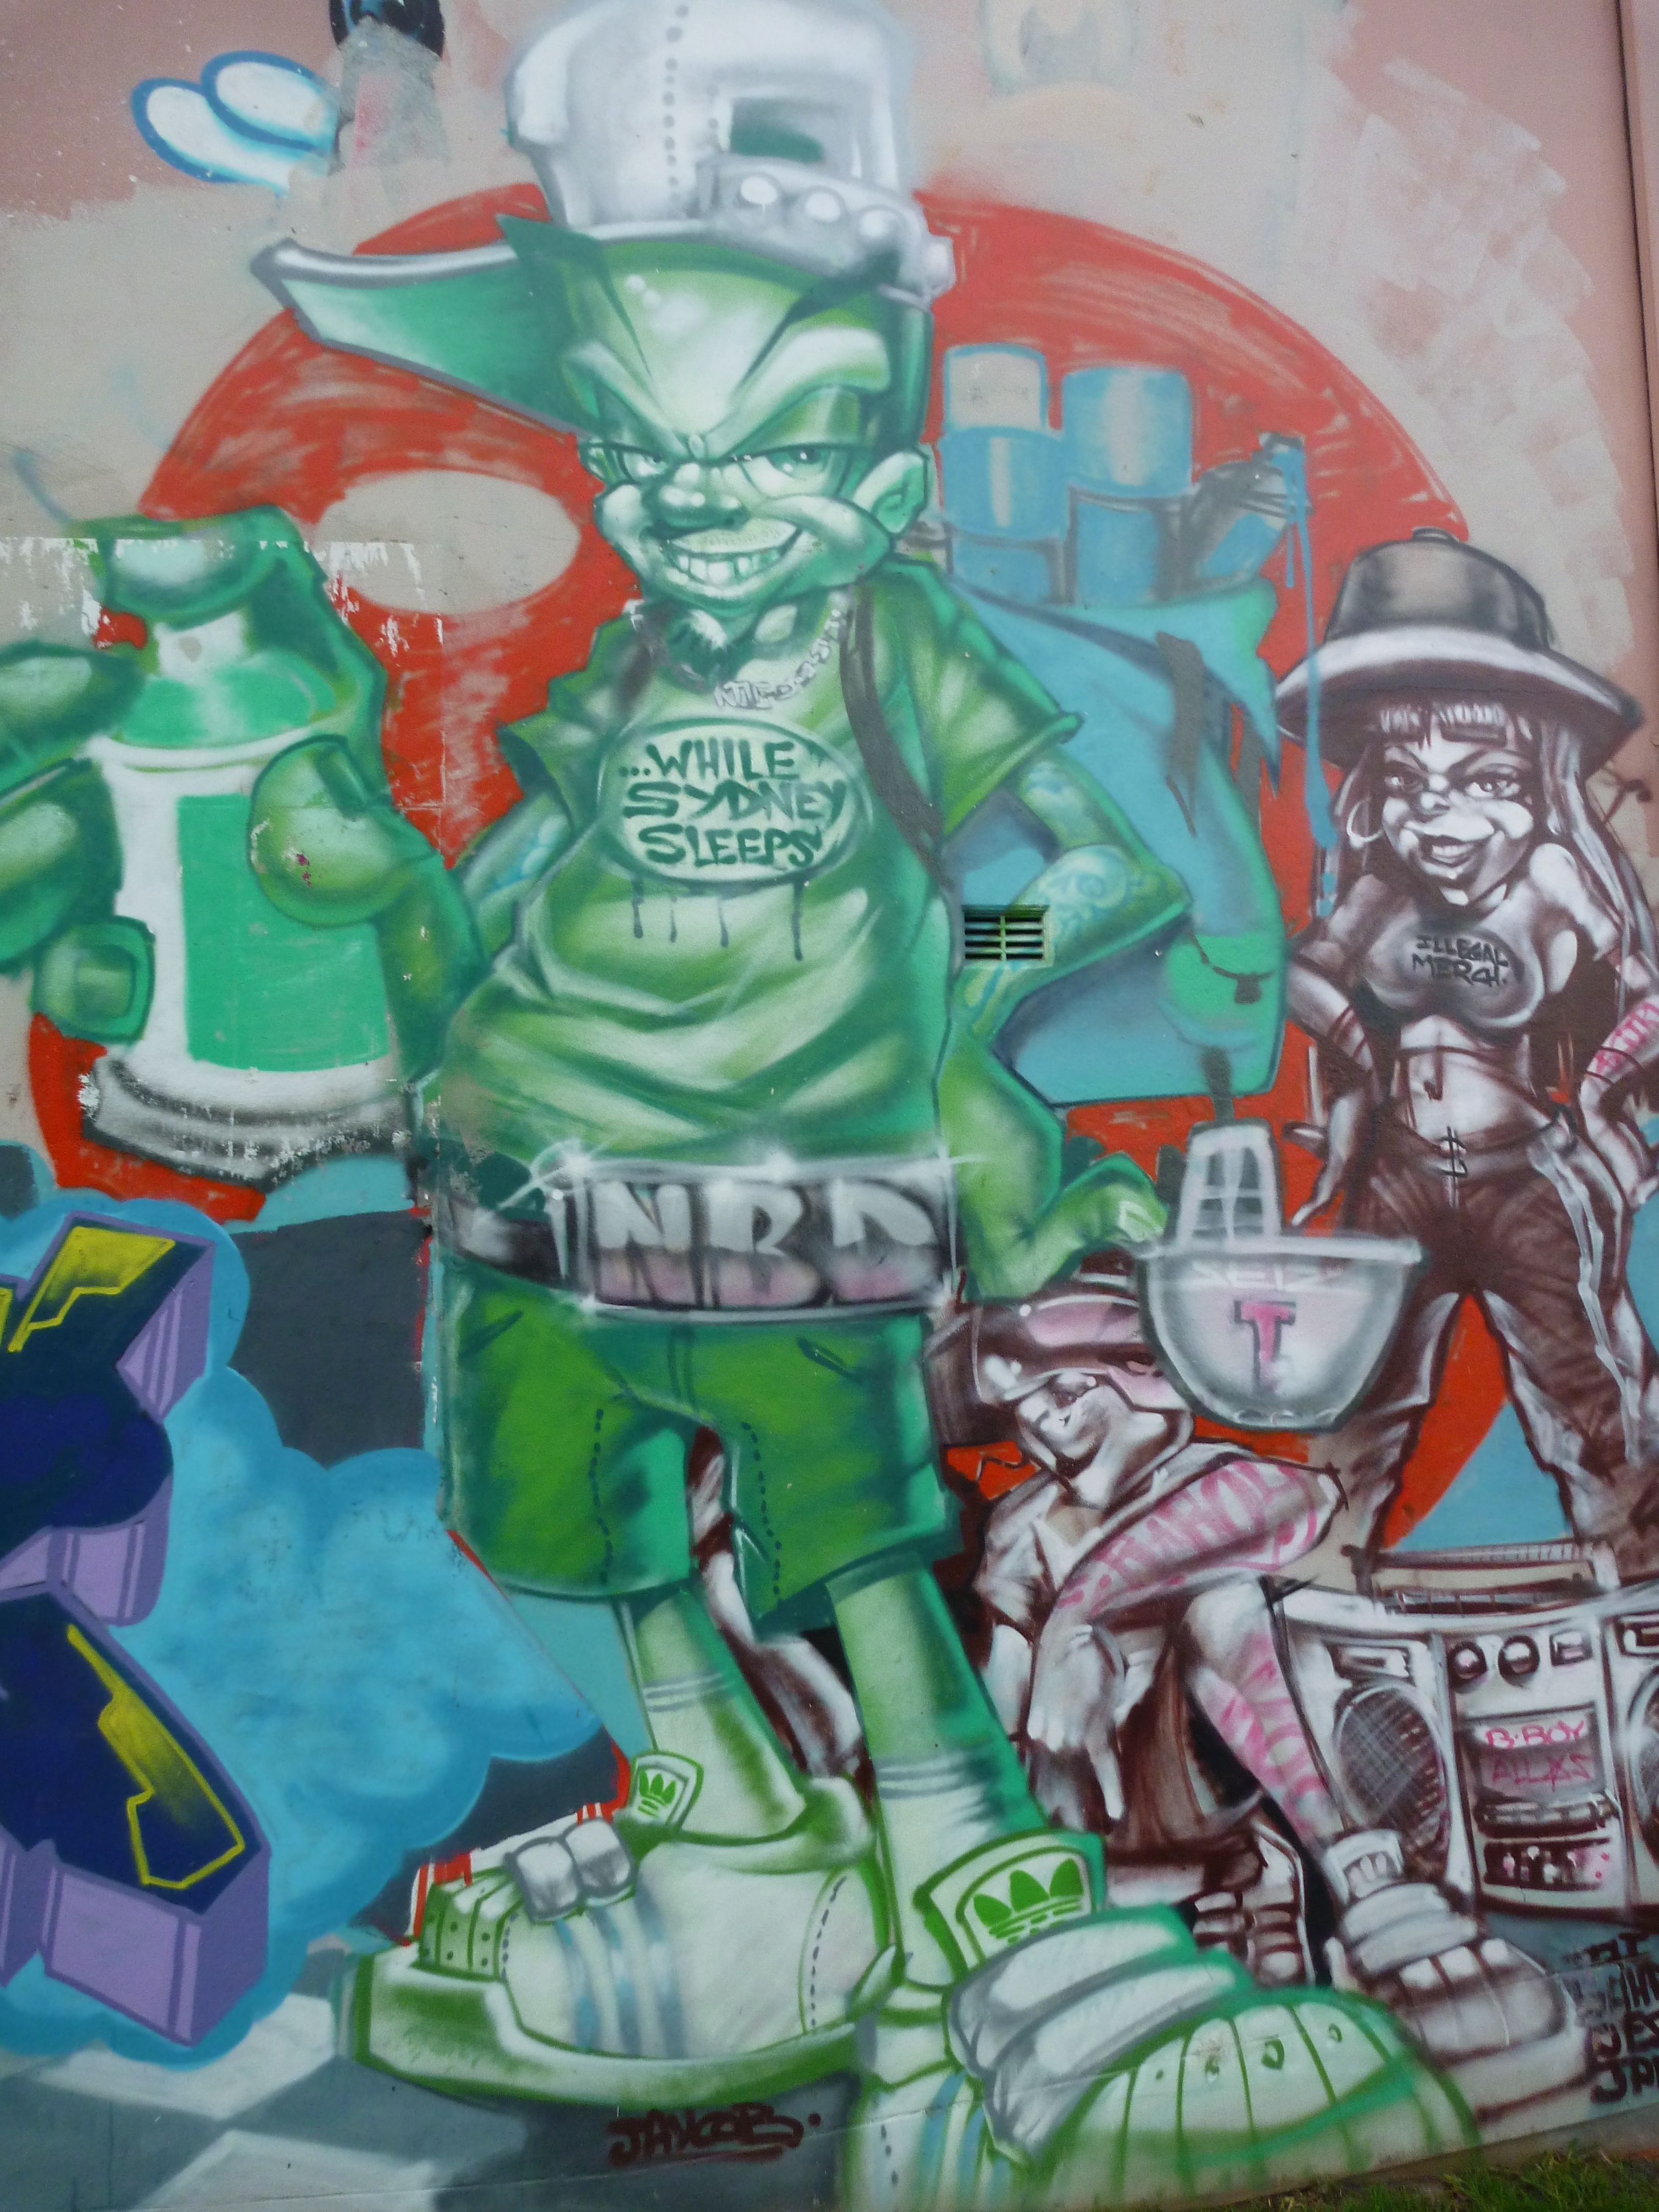
colorful, graffiti, street art, art, drawing, illustration, cool, mural, comics